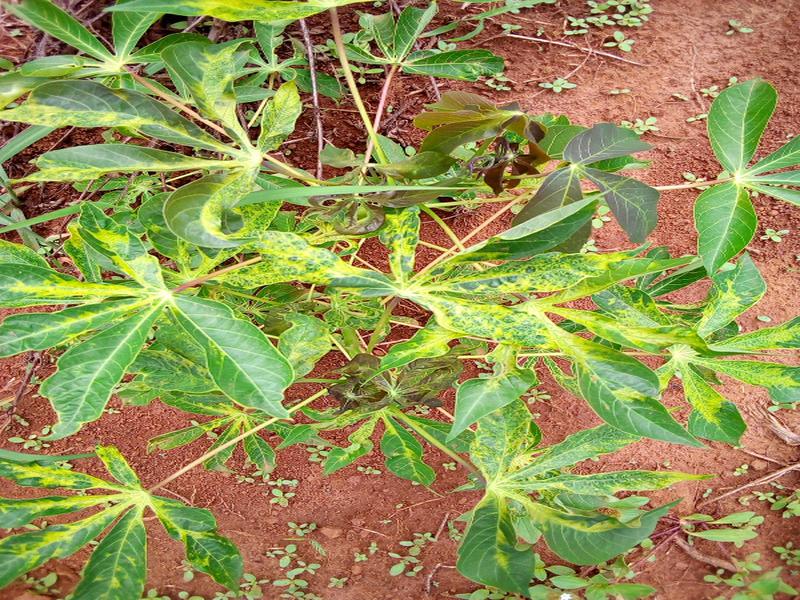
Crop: cassava
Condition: mosaic_disease